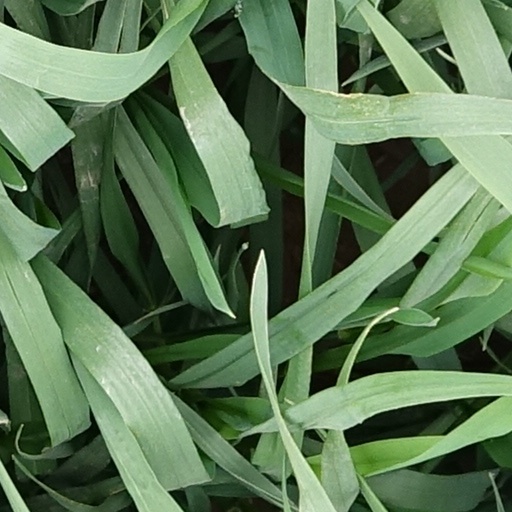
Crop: wheat